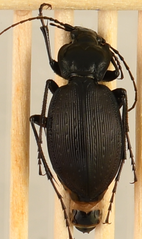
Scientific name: Carabus goryi
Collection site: Mountain Lake Biological Station NEON (MLBS), plot MLBS_008